Future Combat Systems

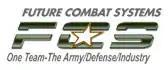
Future Combat Systems logo

Future Combat Systems (FCS) was the United States Army's principal modernization program from 2003 to early 2009. Formally launched in 2003, FCS was envisioned to create new brigades equipped with new manned and unmanned vehicles linked by an unprecedented fast and flexible battlefield network. The U.S. Army claimed it was their "most ambitious and far-reaching modernization" program since World War II. Between 1995 and 2009, $32 billion was expended on programs such as this, "with little to show for it".